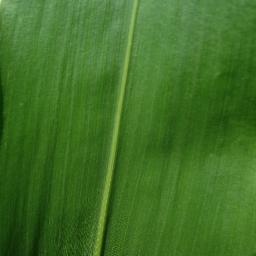
Label: Corn___healthy